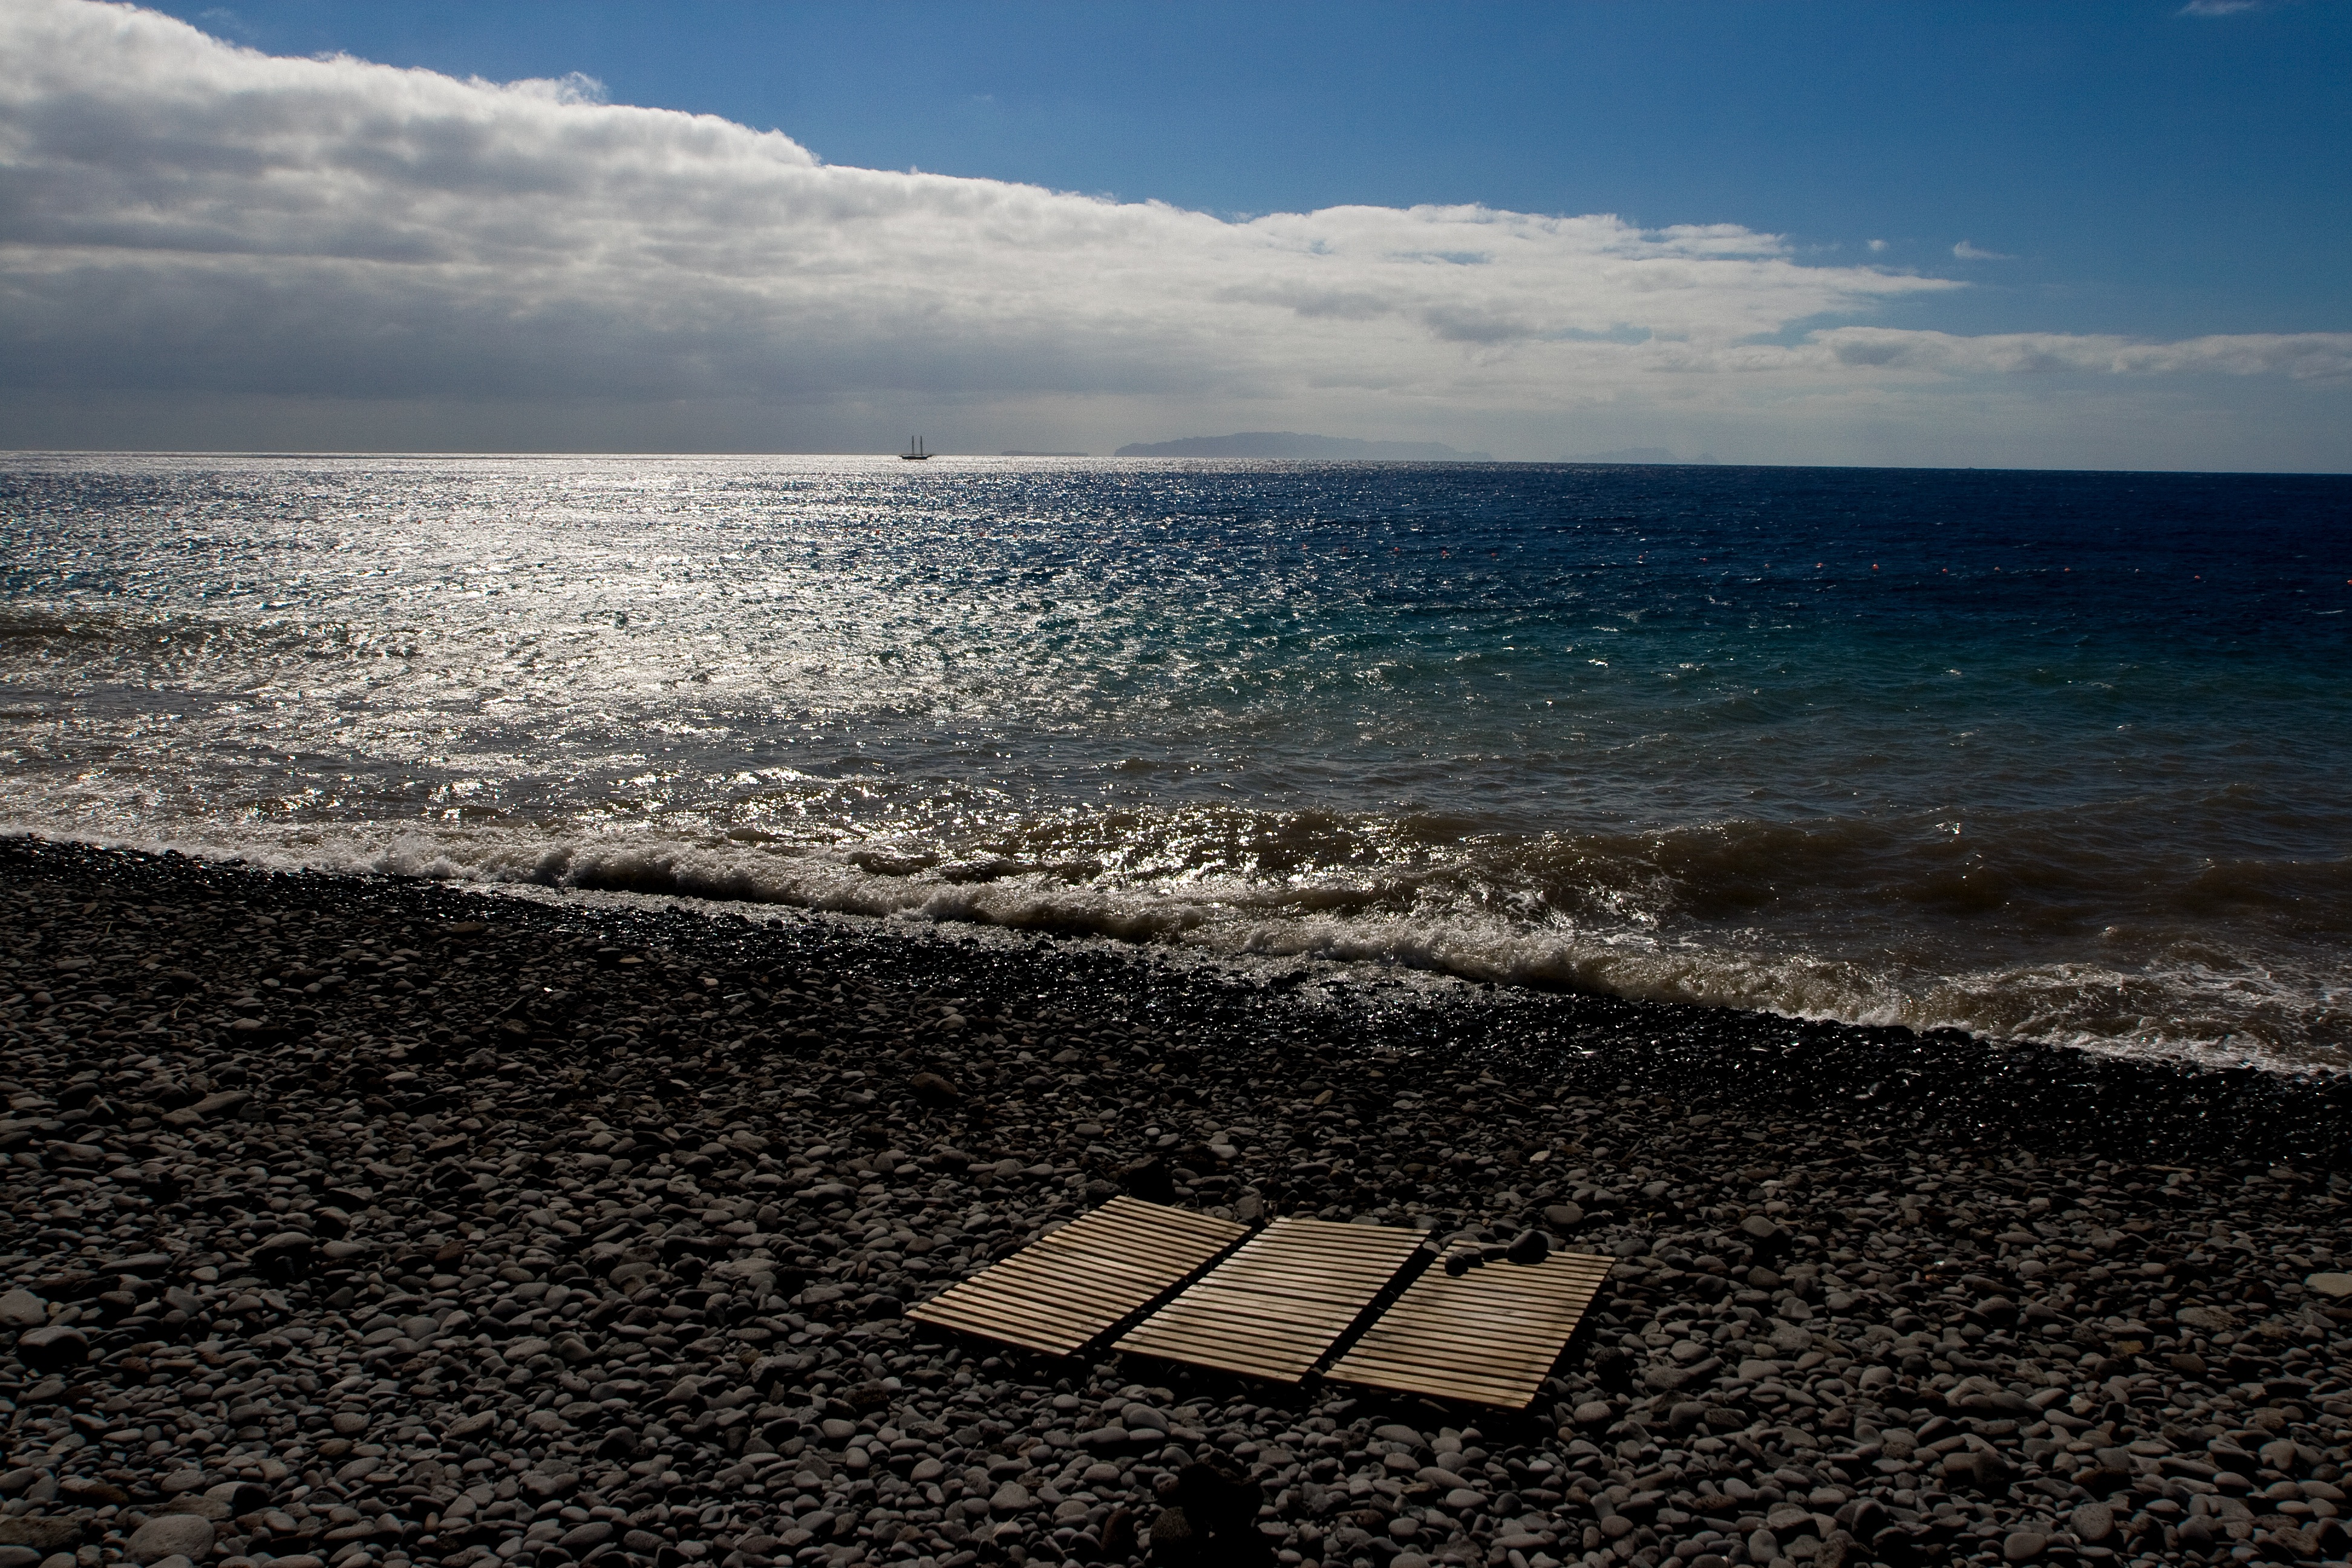
beach, sea, coast, water, sand, rock, ocean, horizon, cloud, sky, sunrise, sunset, sunlight, cloudy, morning, shore, wave, dusk, bay, island, material, body of water, madeira, stone beach, wind wave